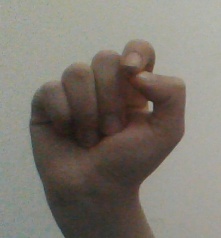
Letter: fa